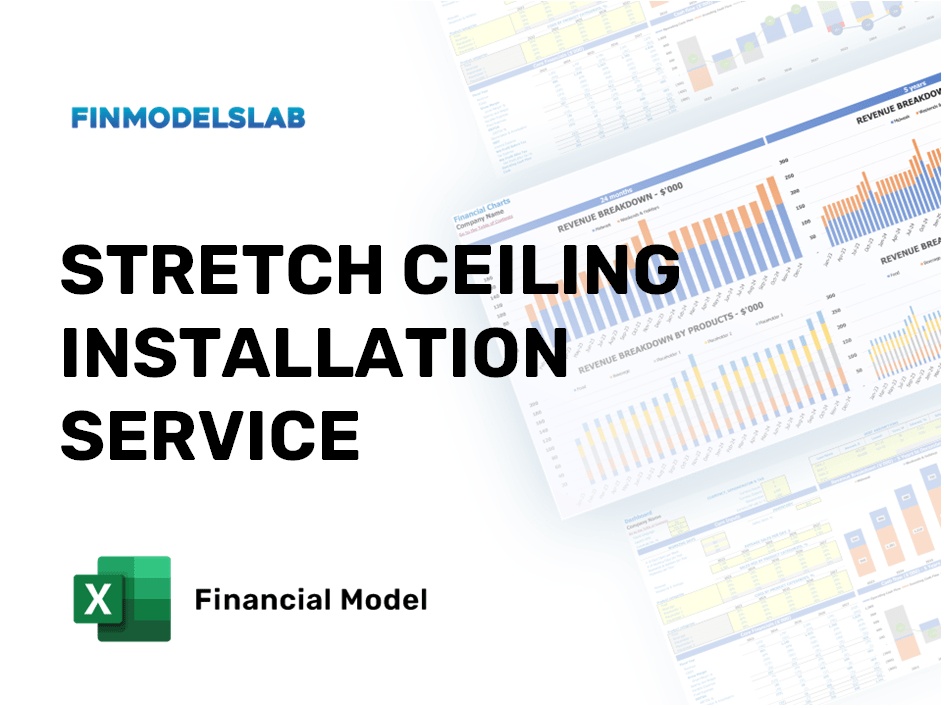
Stretch Ceiling Installation Service Financial Model 2025
Brand: Finmodelslab
Category: Services > Building & Construction Services > Specialized Construction Services